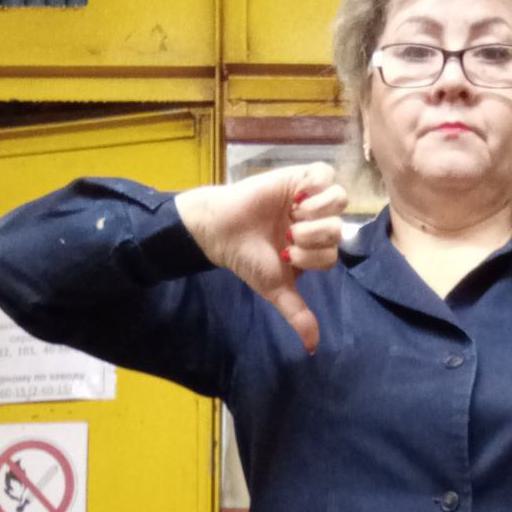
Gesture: dislike